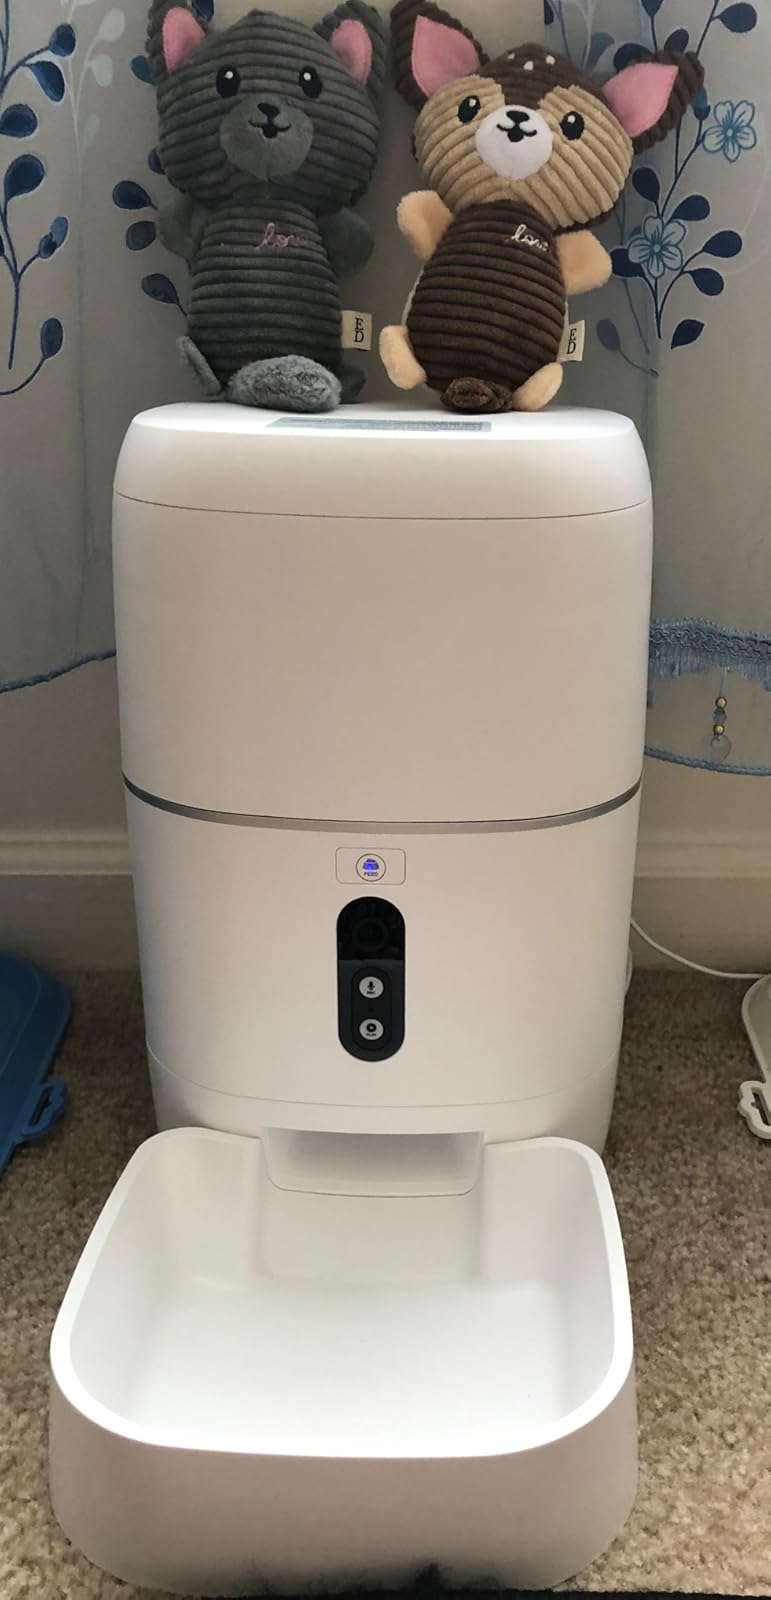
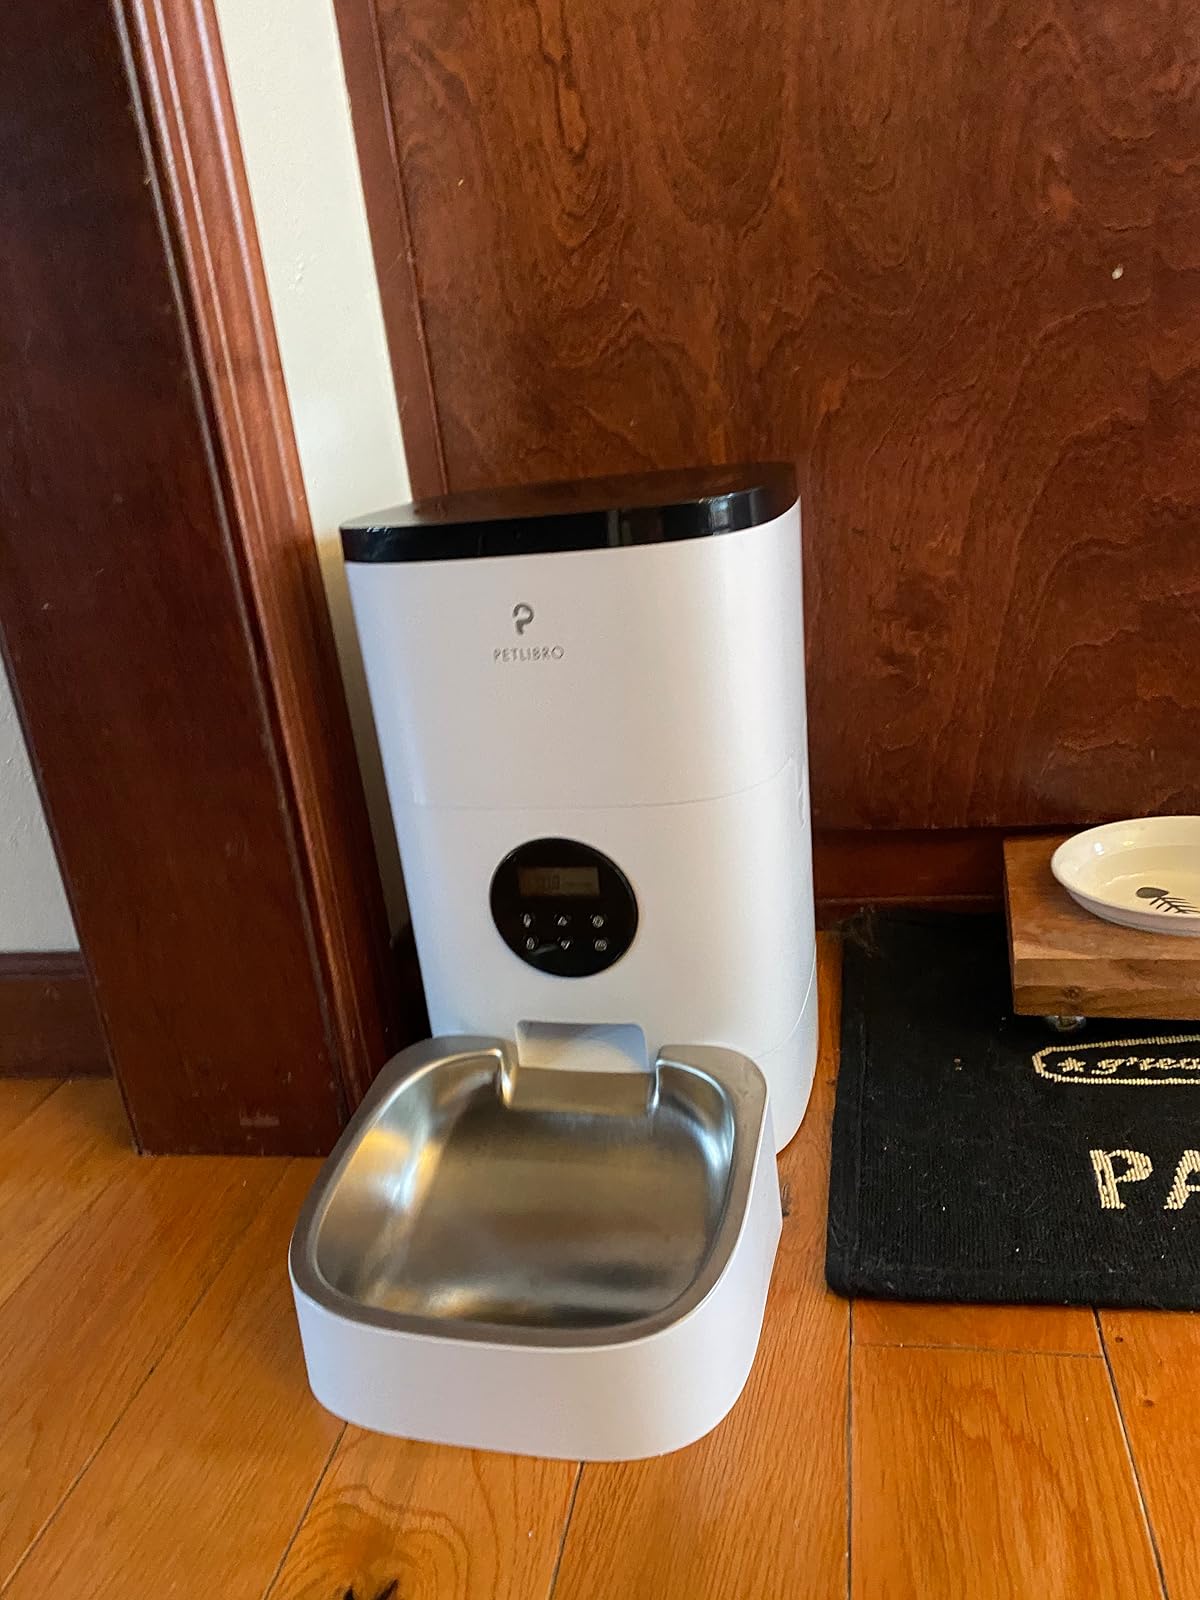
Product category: items_feeder
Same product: no